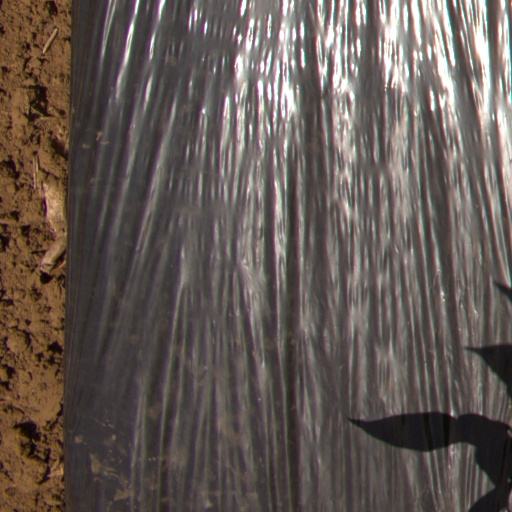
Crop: Jerusalem artichoke